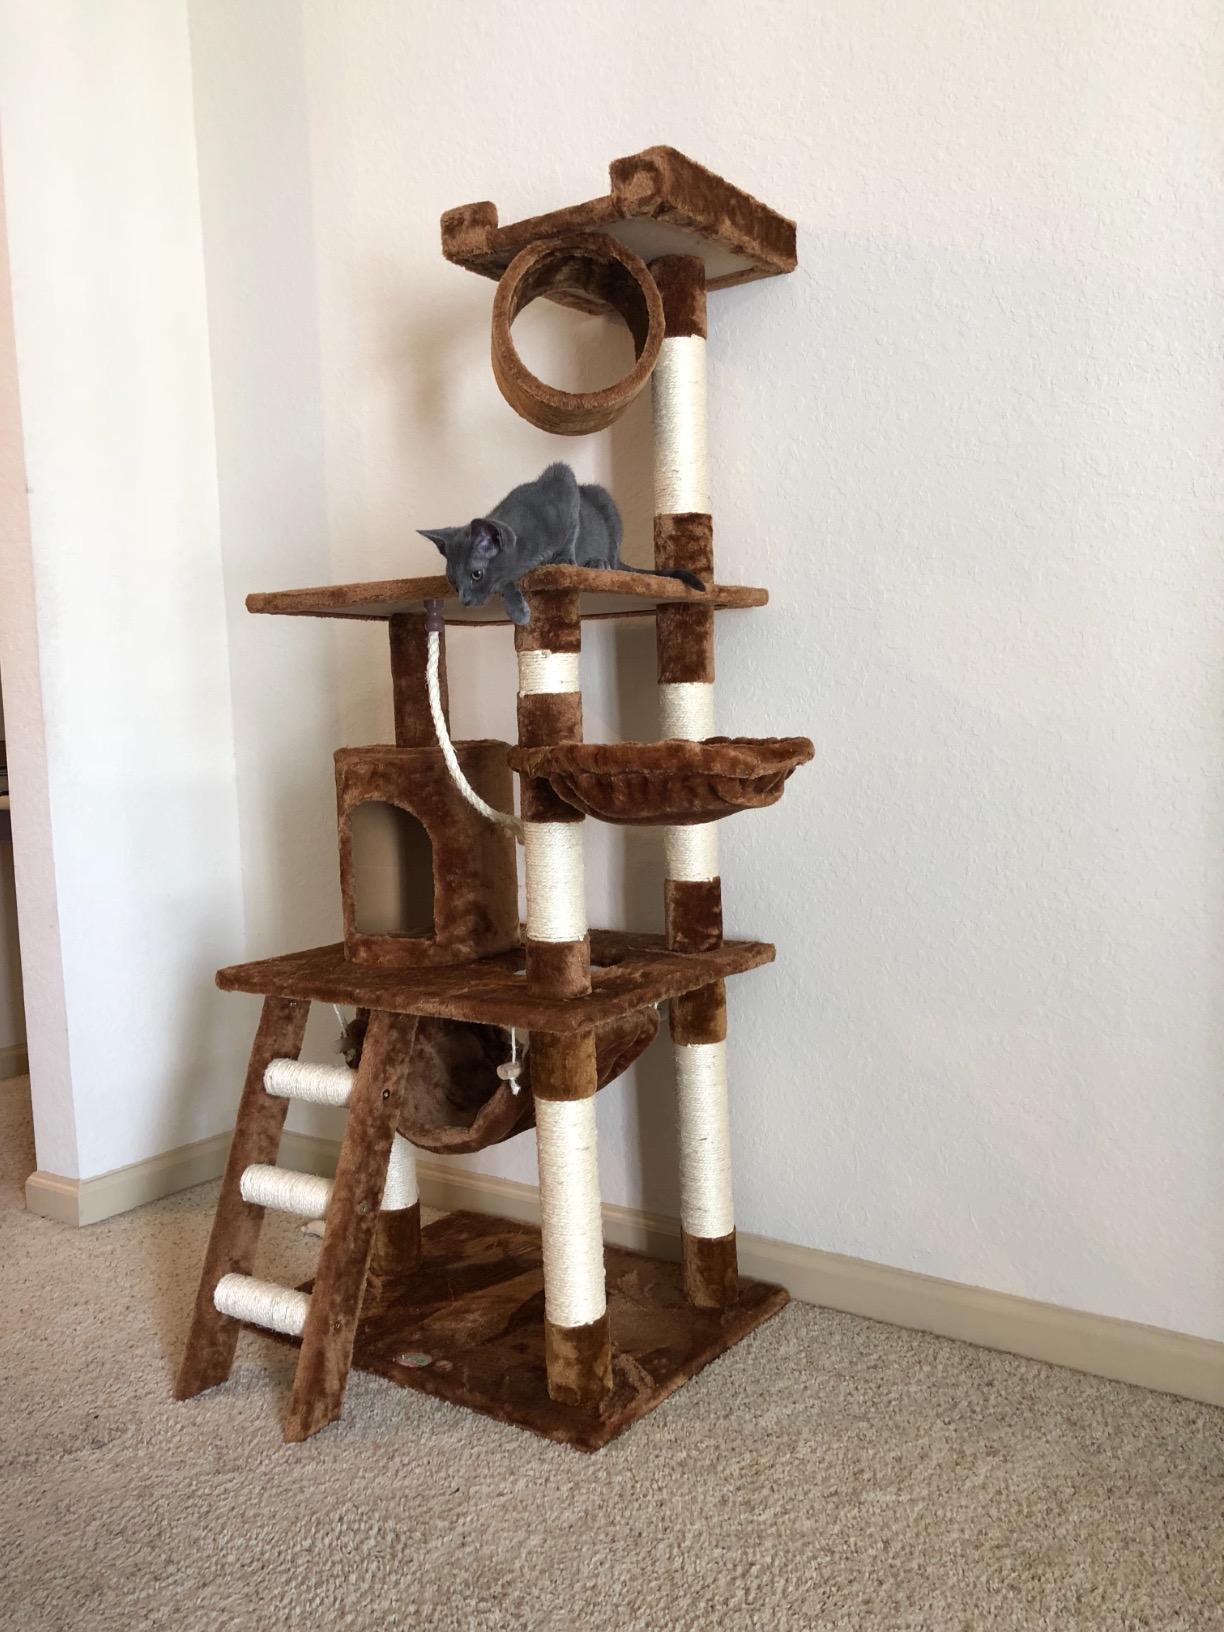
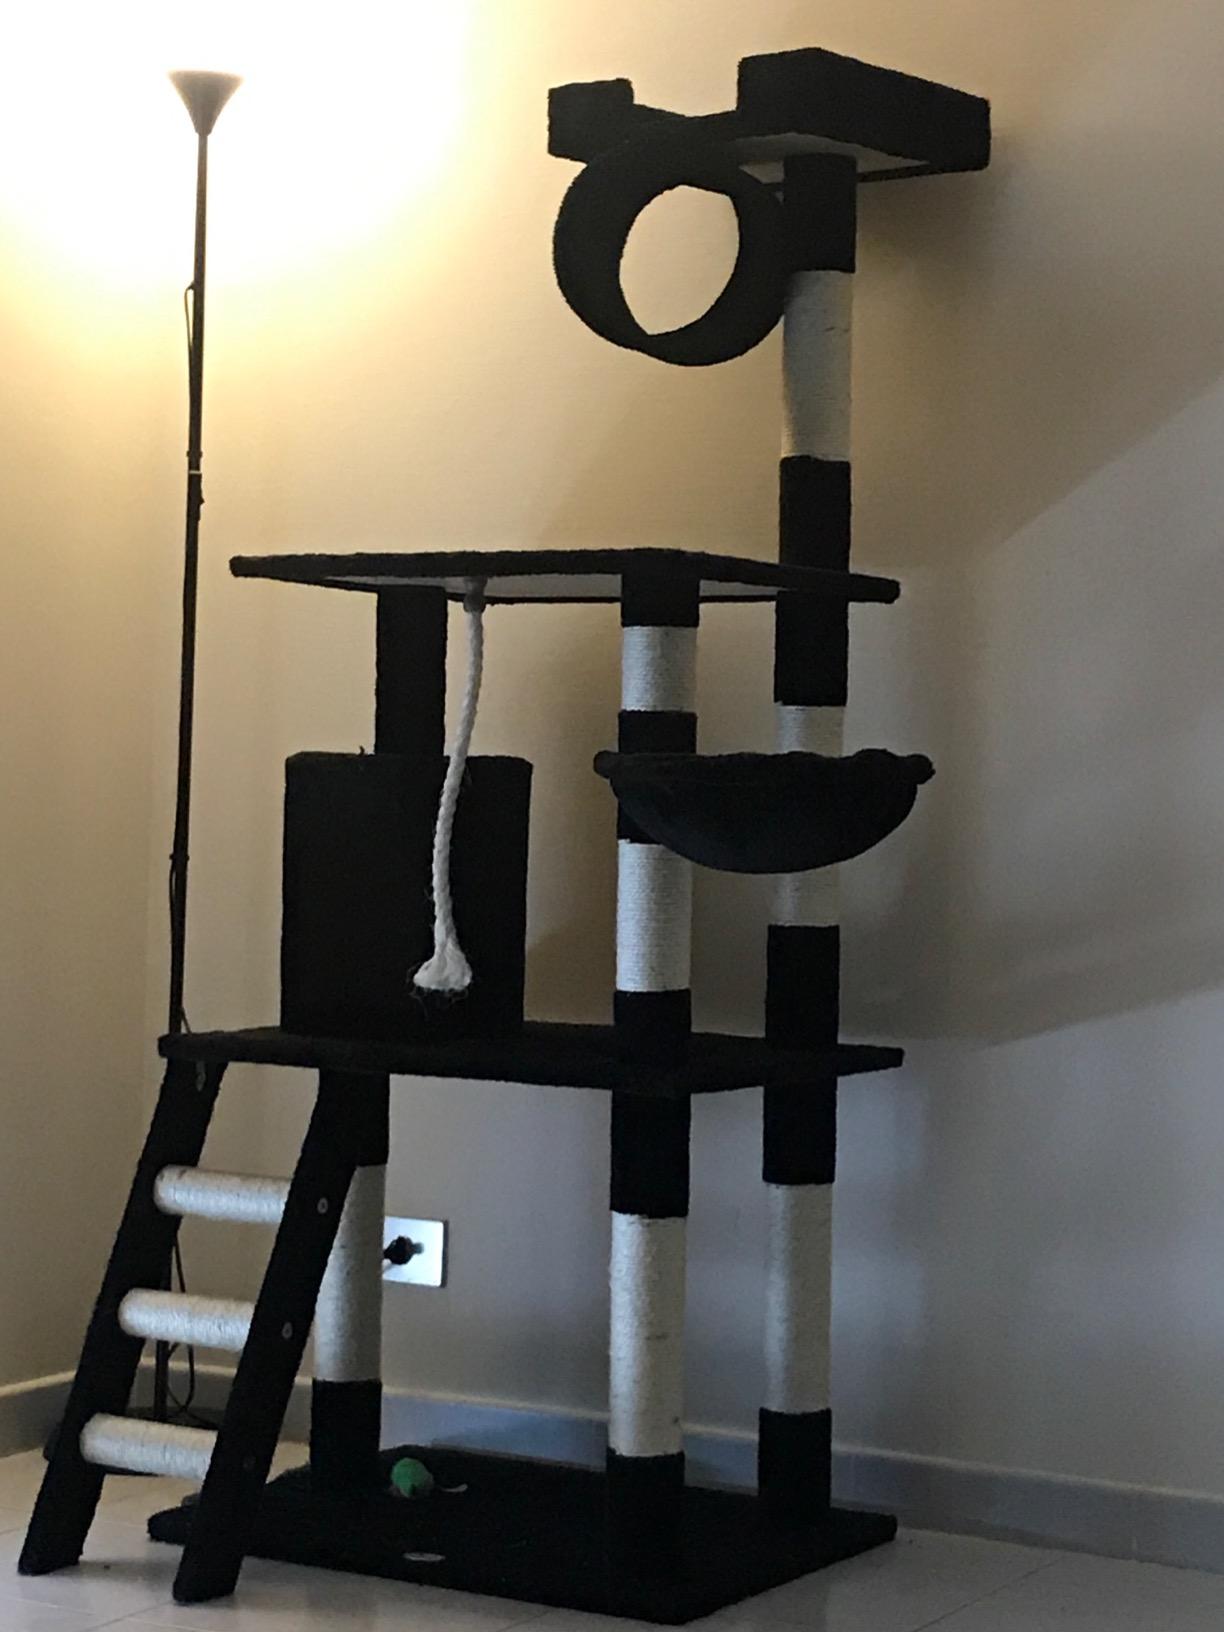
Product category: items_cat tree
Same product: no